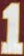
Number: 1